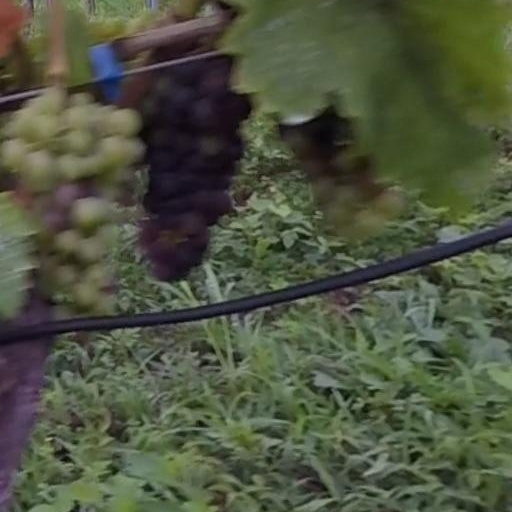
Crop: grape